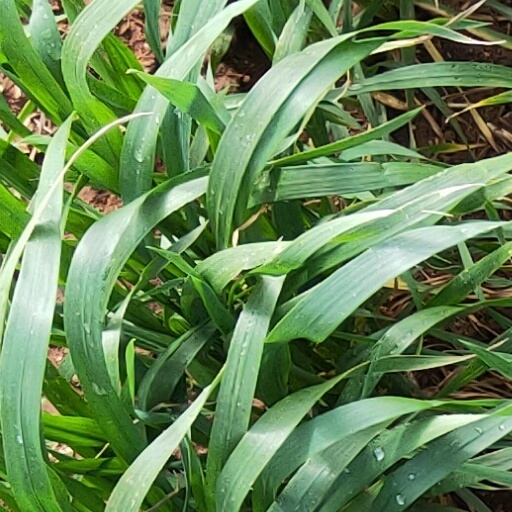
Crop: wheat